Justice Society of America

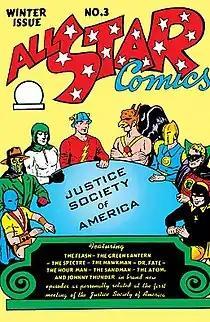
Cover to "All Star Comics" #3 (Winter 1940–1941), the first appearance of the JSA. Art by E. E. Hibbard.

A fan club for the team called the "Junior Justice Society of America" was introduced in "All Star Comics" #14 (Dec. 1942-Jan. 1943). The membership kit included a welcome letter, a badge, a decoder, a four-page comic book, and a membership certificate.